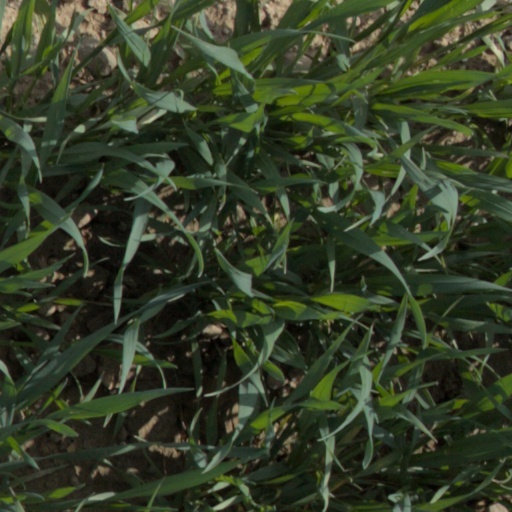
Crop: wheat